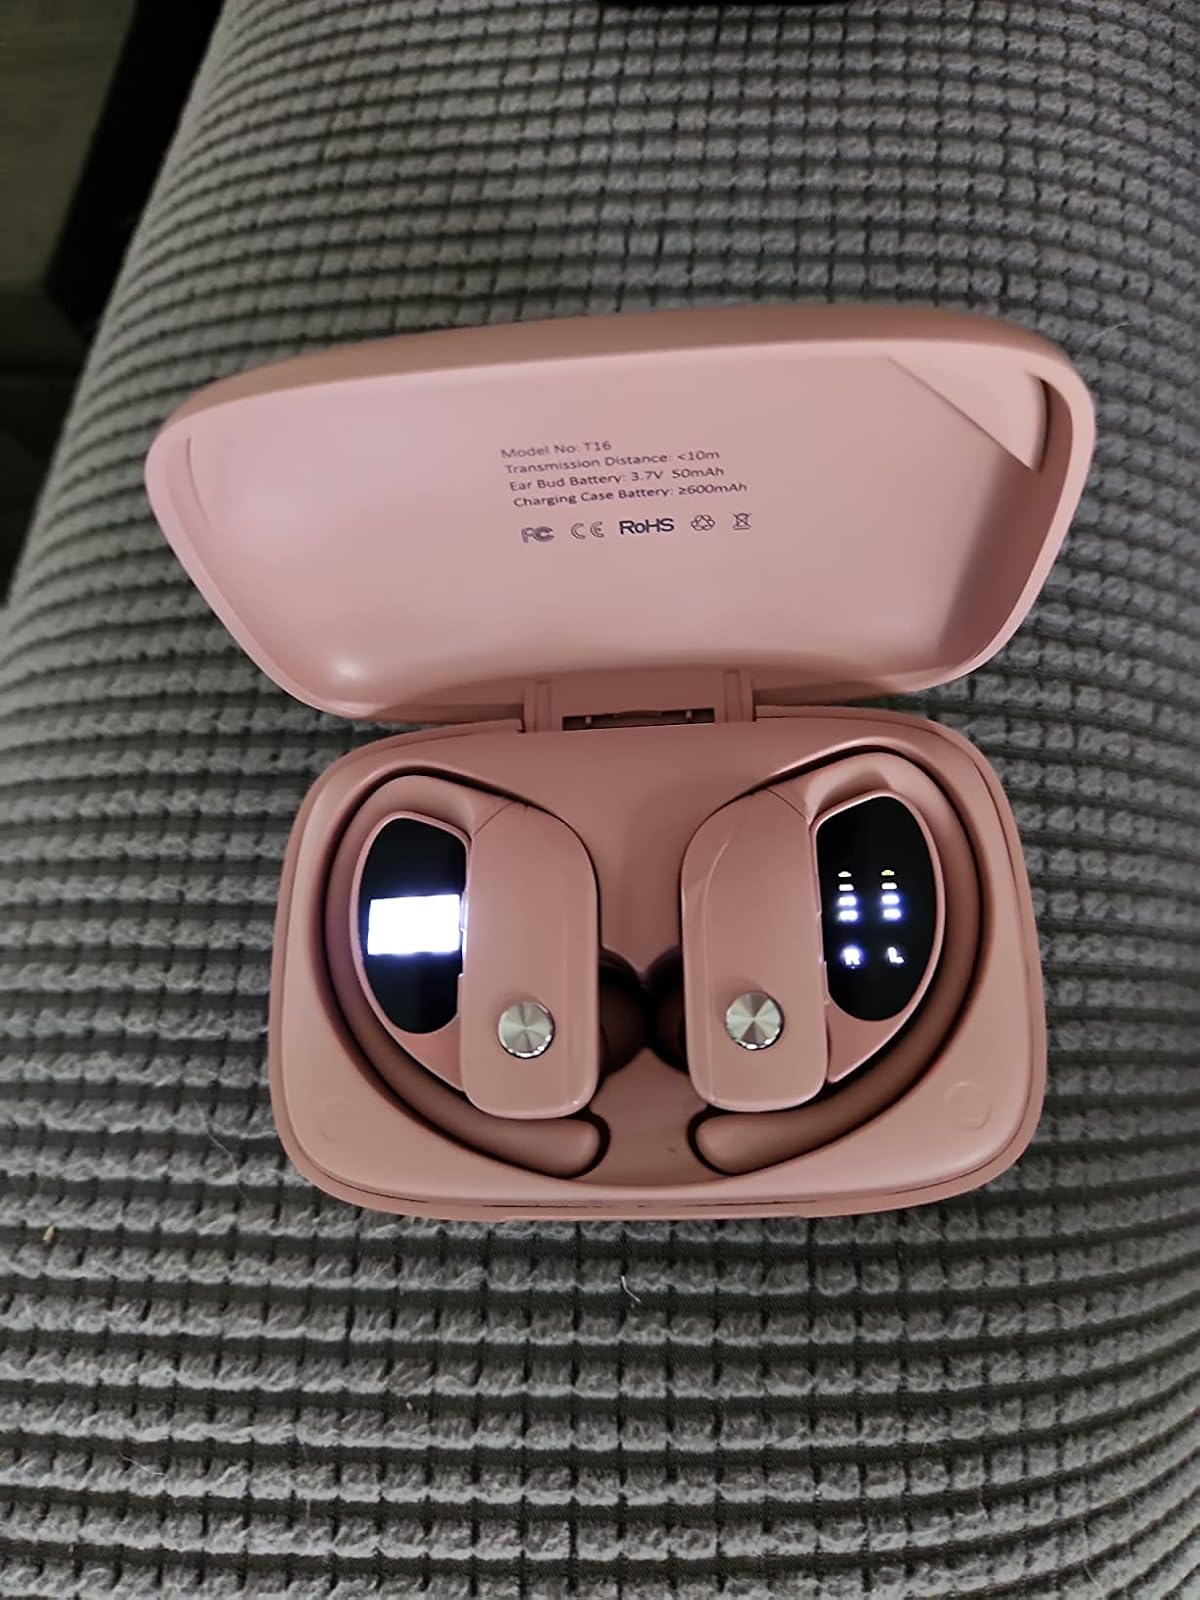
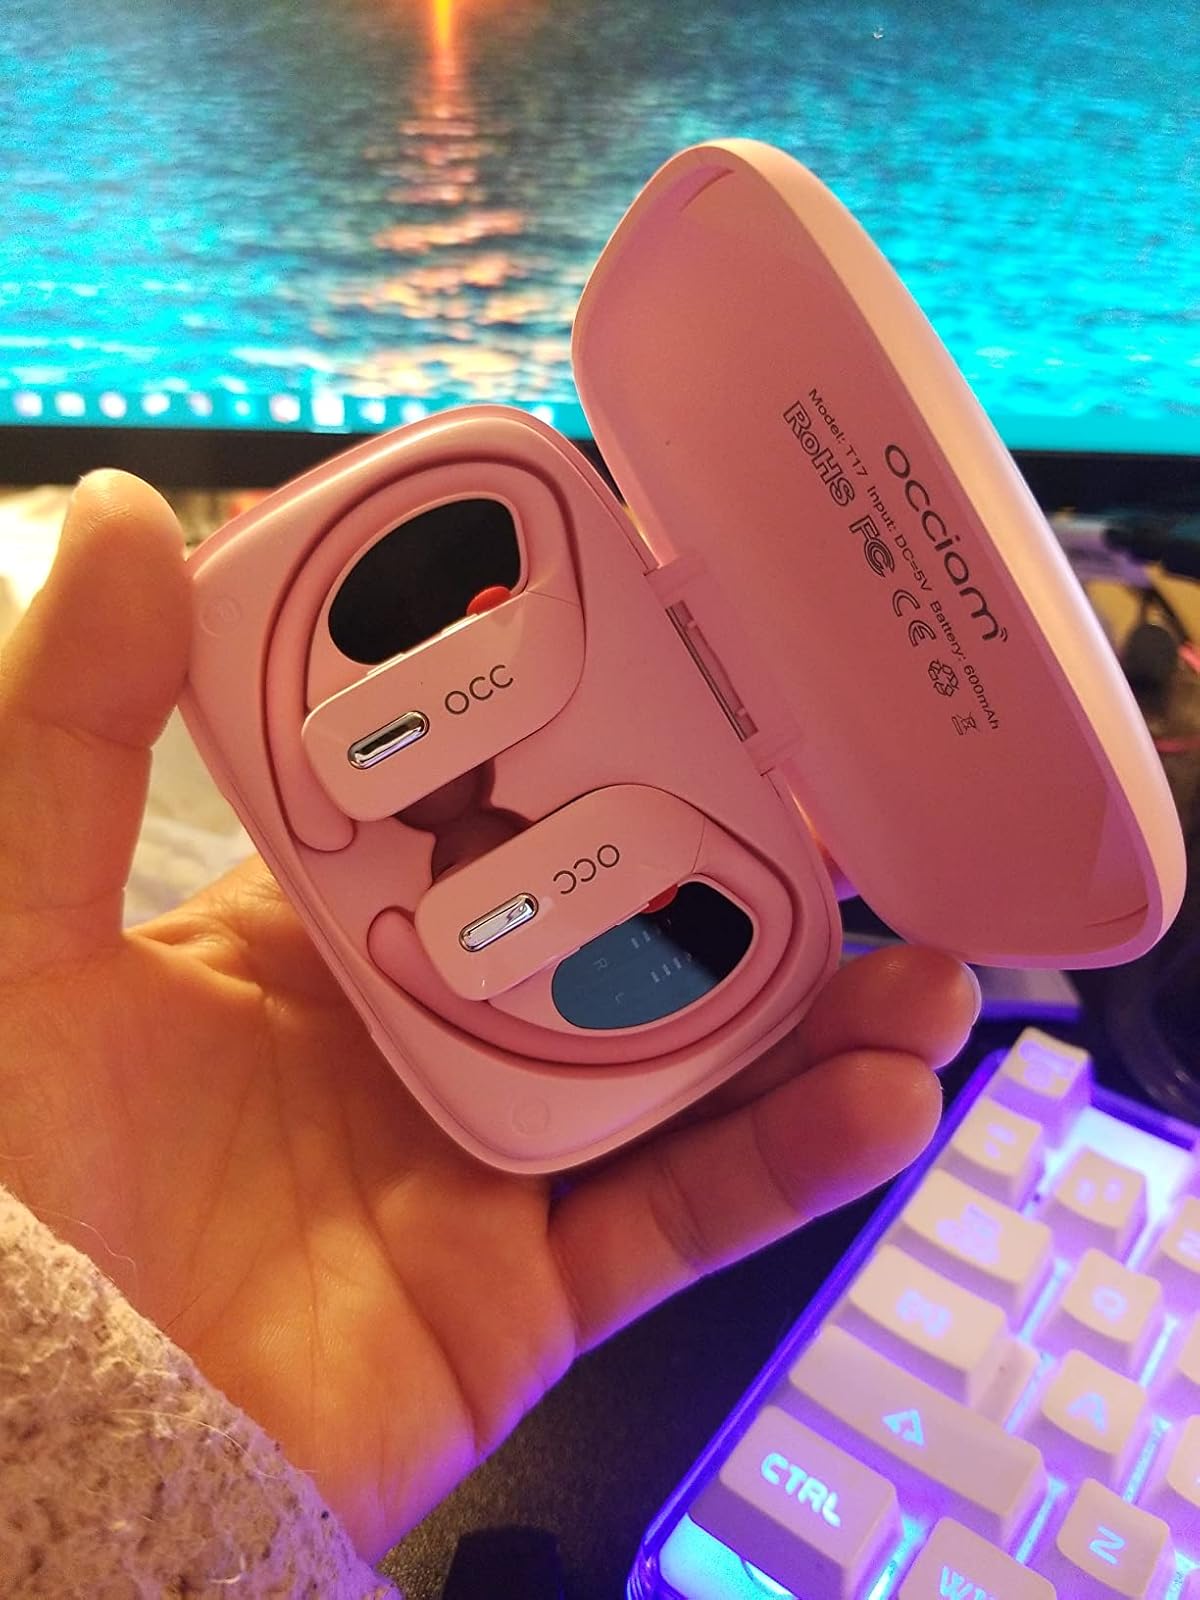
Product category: earbuds
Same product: no